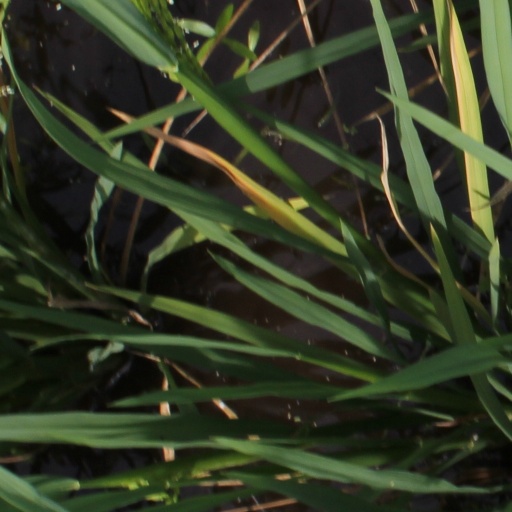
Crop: rice